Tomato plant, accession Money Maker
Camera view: bottom (45 deg); turntable rotation: 150 degrees
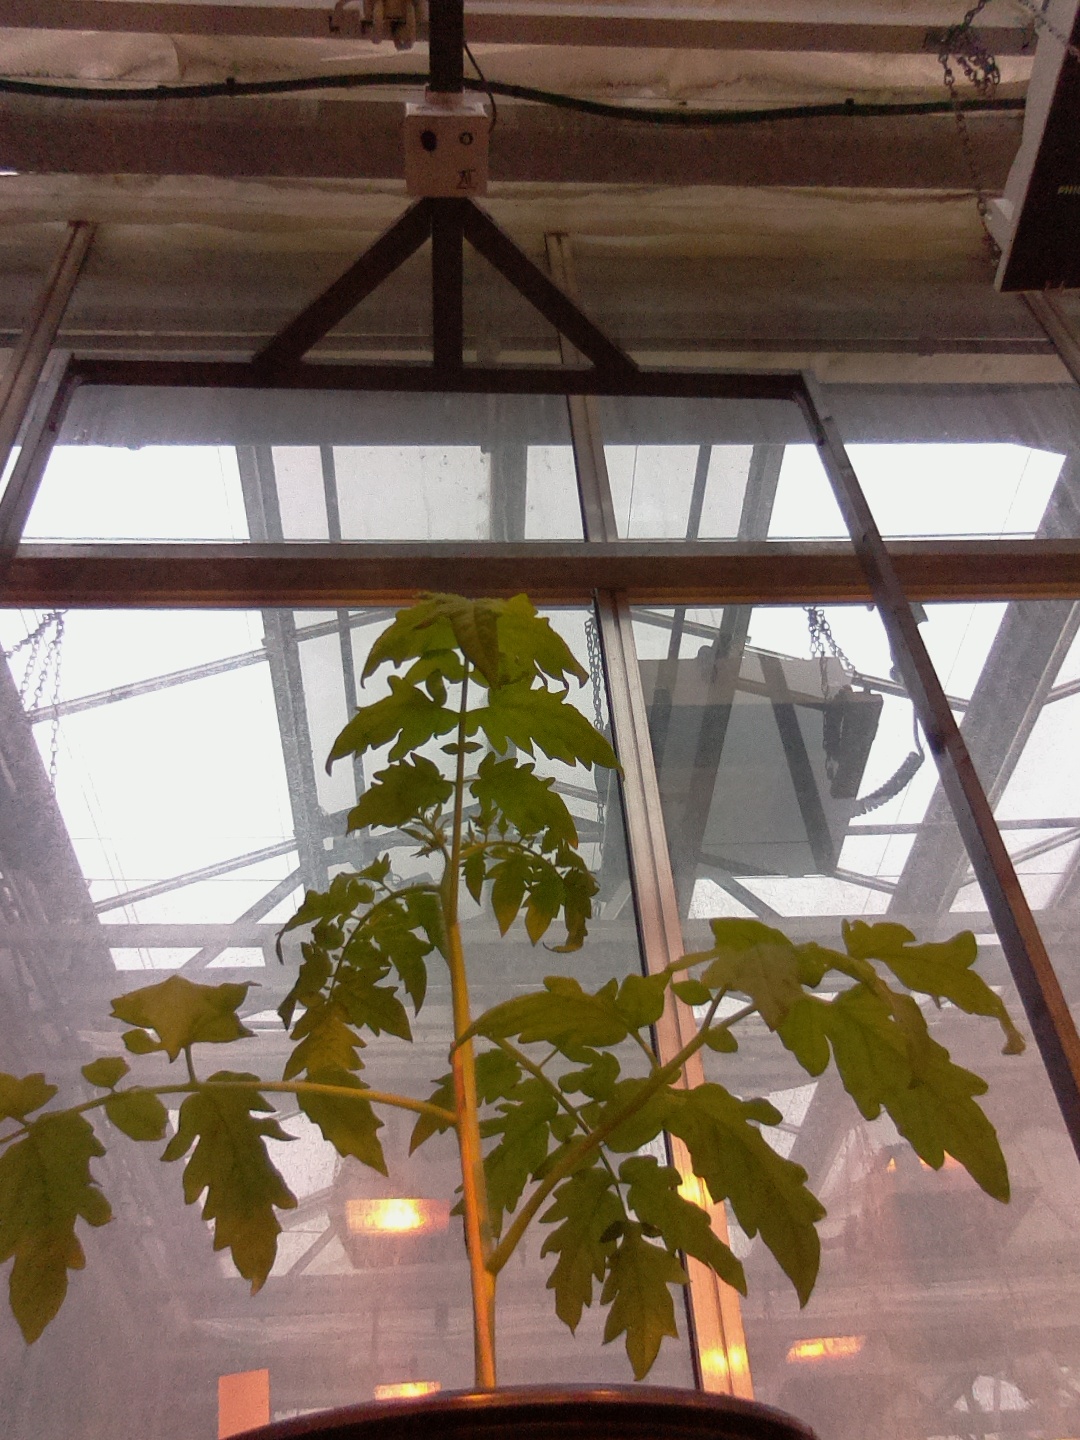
BBCH growth stage 14: 8 of true leaves visible